Rådhusstræde 5

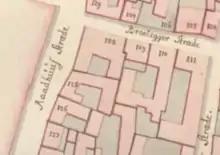
No. 126 seen on a detail from Christian Gedde's map of Snaren's Quarter, 1757.

The property was listed in 1689 as No. 143 in Snaren's Quarter, owned by Commissioner Junge. By 1756, it was listed as No. 126, owned by hatter Daniels Krøyer.